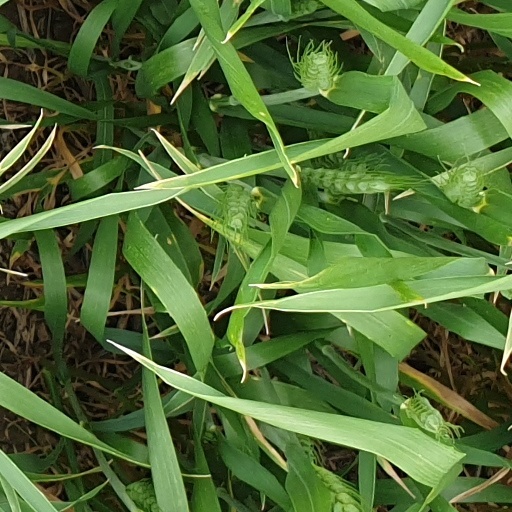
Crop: wheat